Witnness

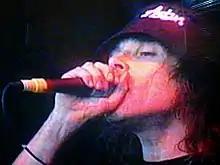
Ian Brown performing at Witnness in 2002.

The 2002 festival was moved from August to 13 and 14 July at Fairyhouse Racecourse. The festival was closed out on Sunday night by headliners Oasis and Saturday night was headlined by The Prodigy.